Liberty Defined

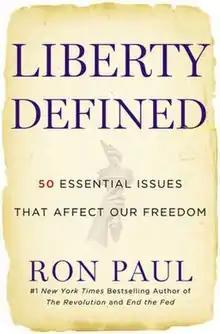

Liberty Defined: 50 Essential Issues That Affect Our Freedom is a 2011 non-fiction book by Congressman Ron Paul (R-TX).